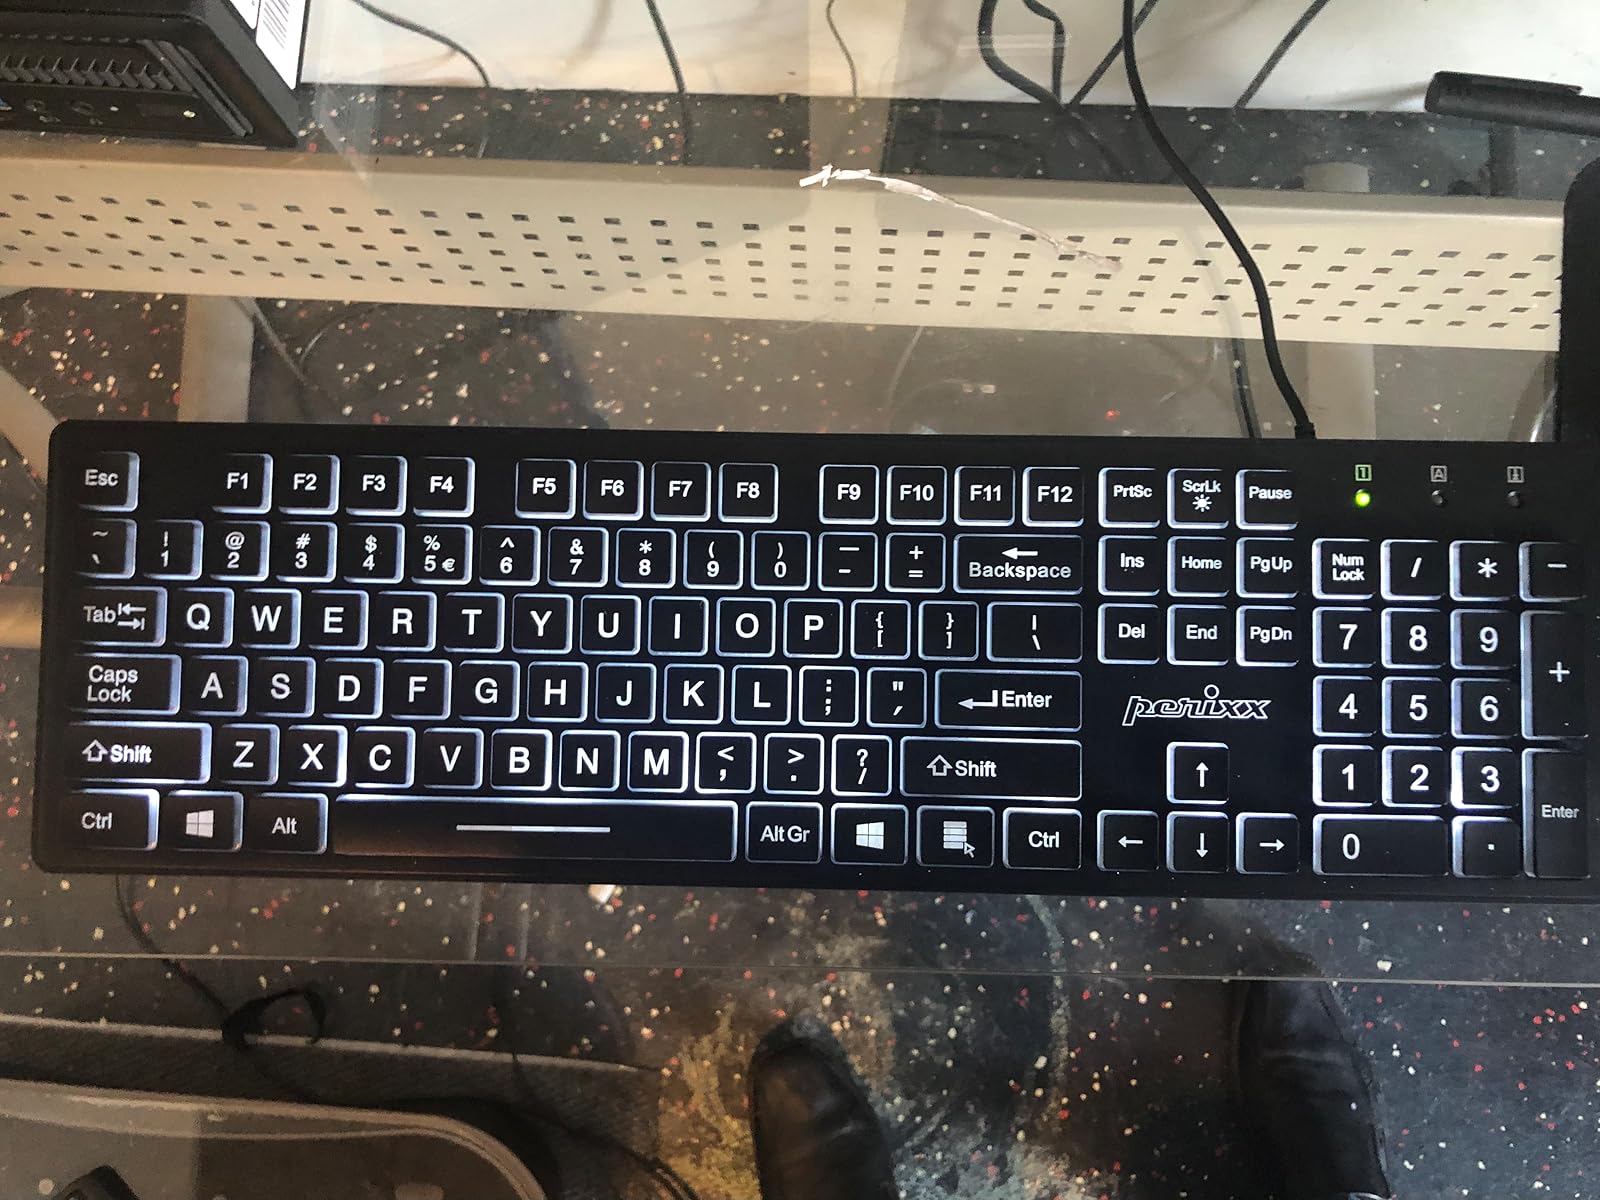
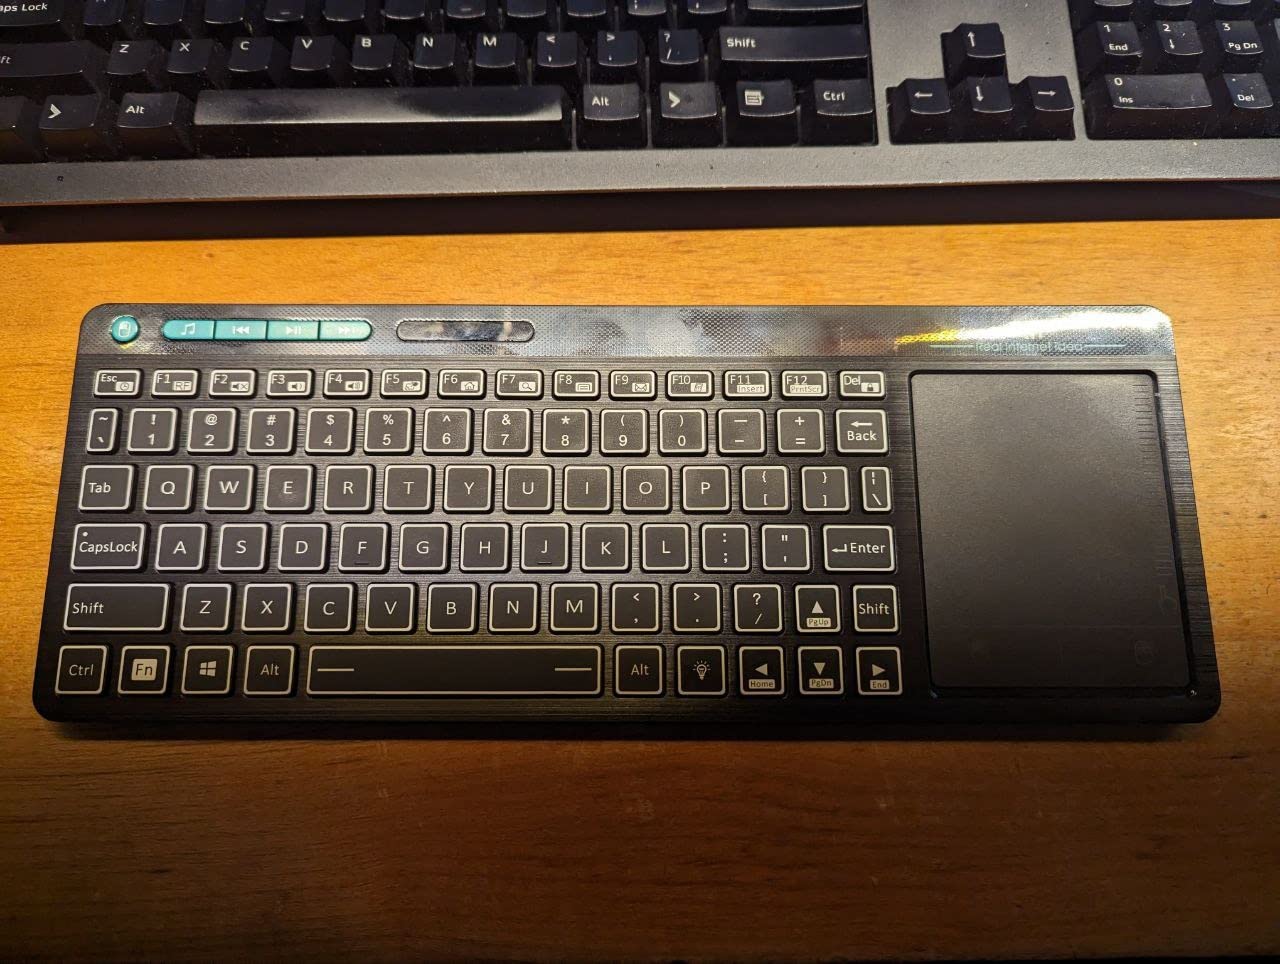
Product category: keyboard
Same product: no